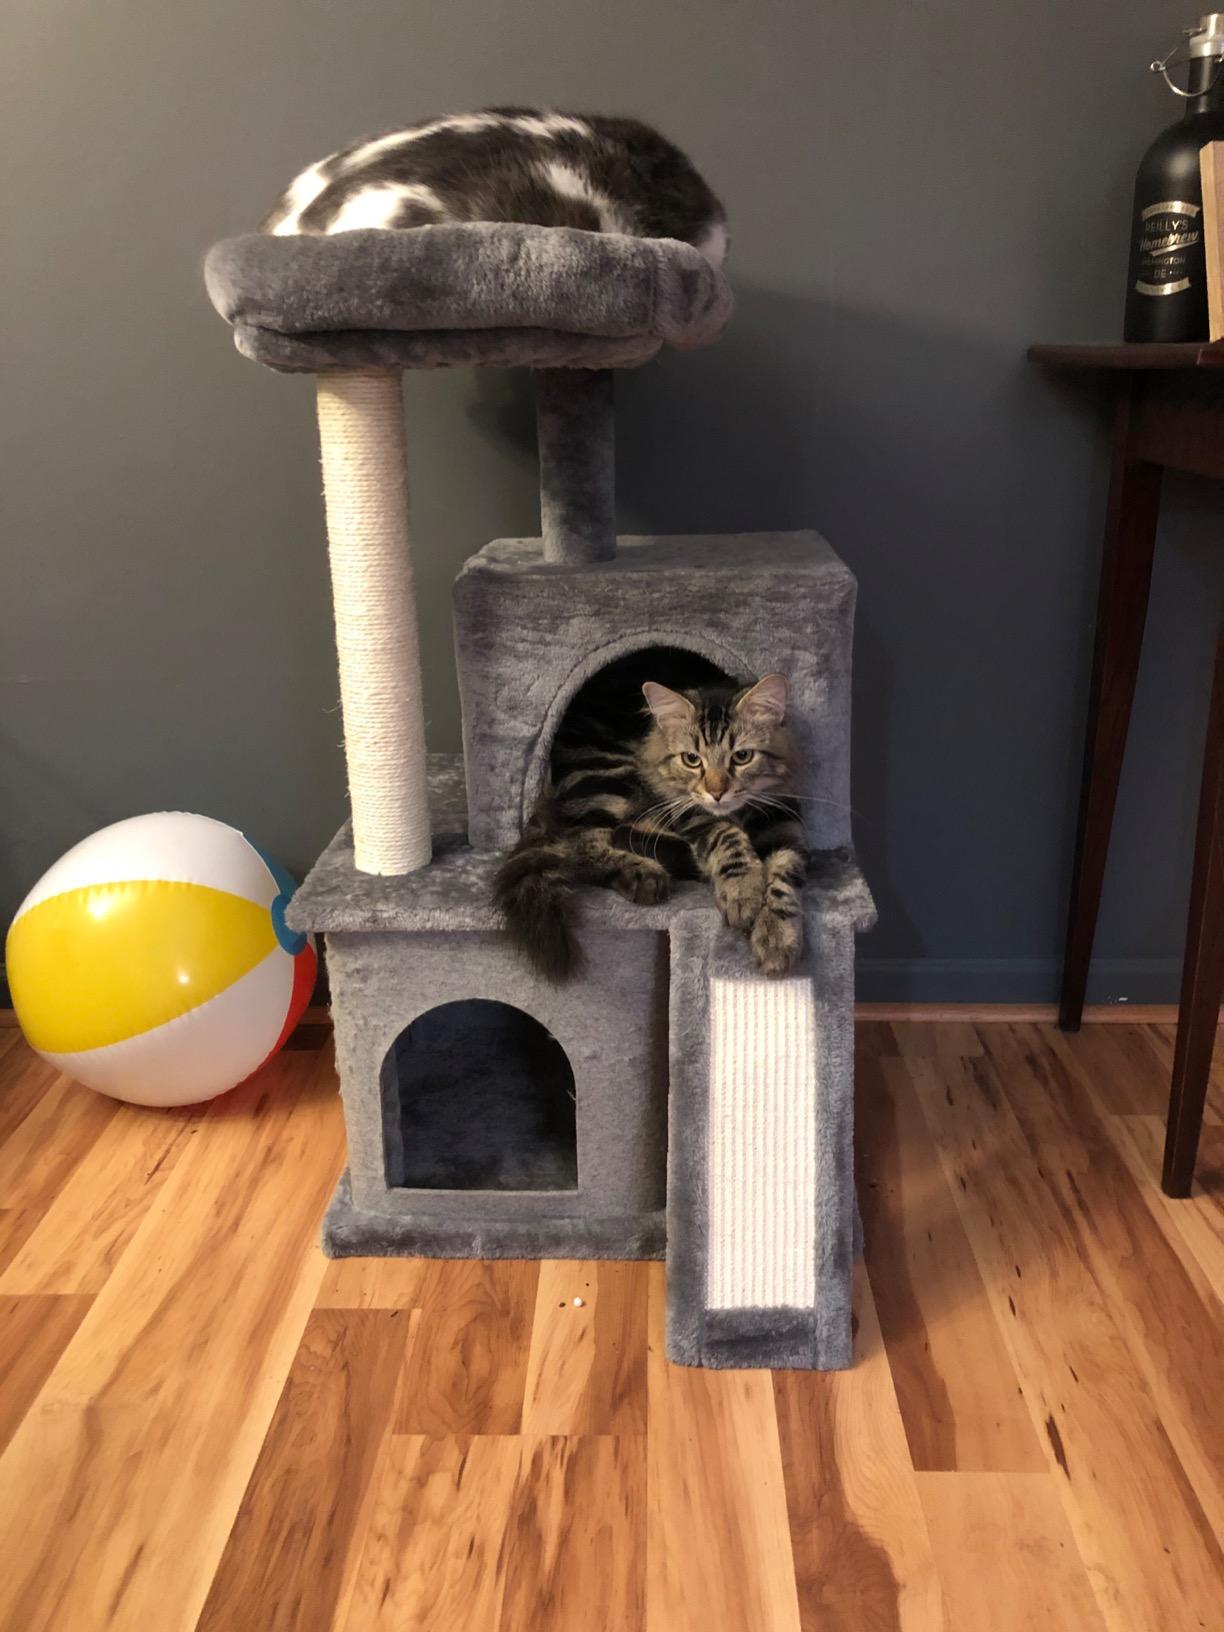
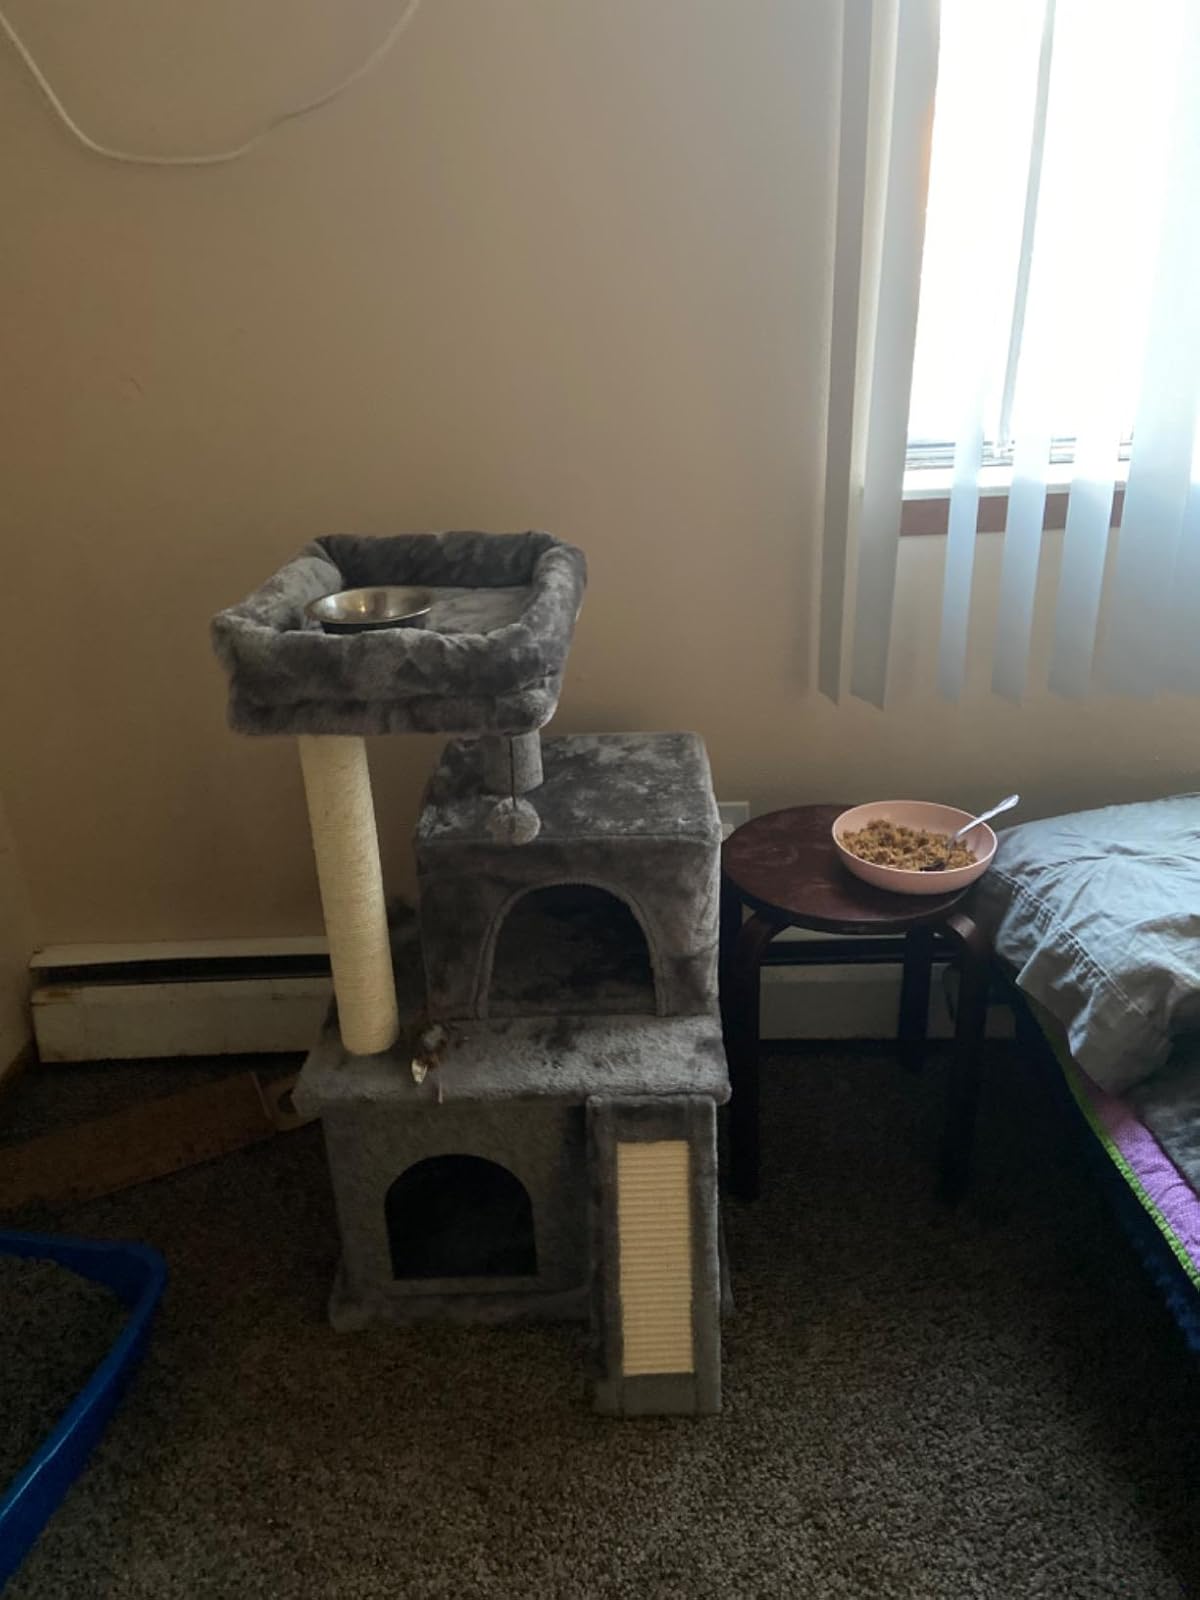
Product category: items_cat tree
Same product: yes